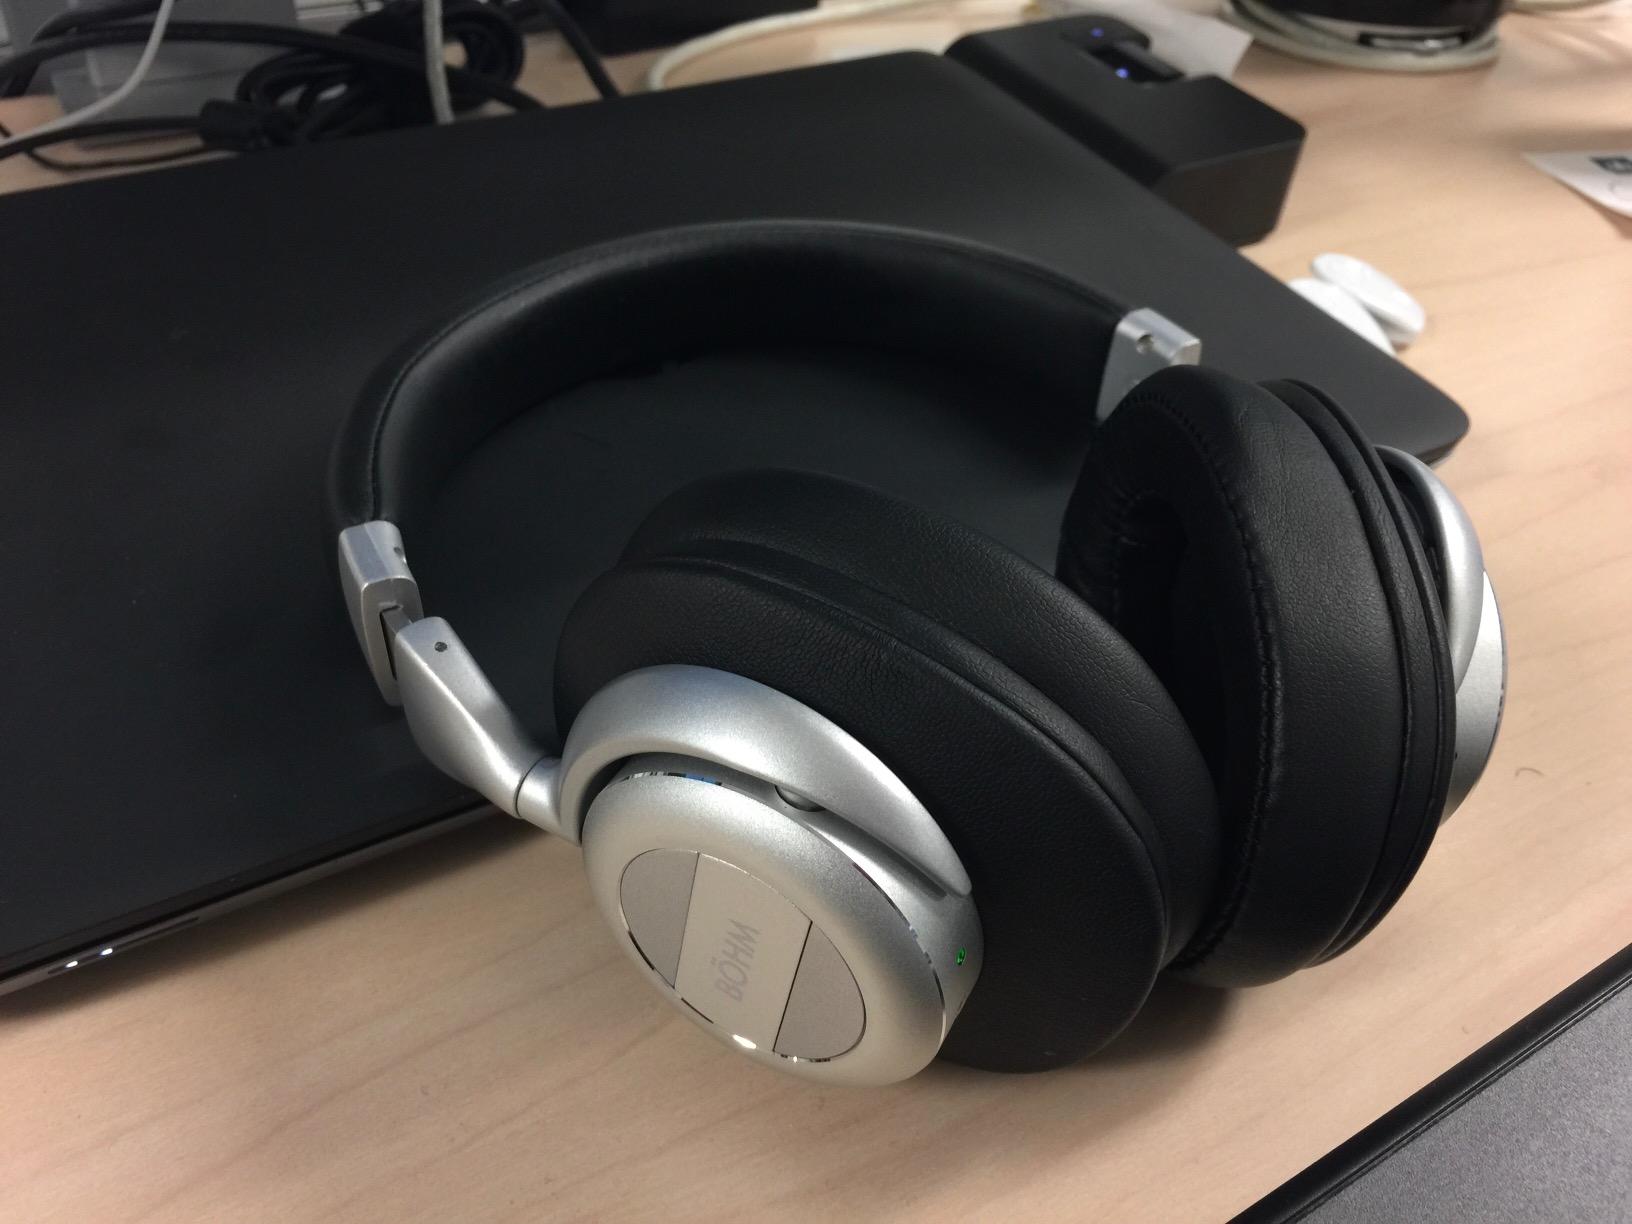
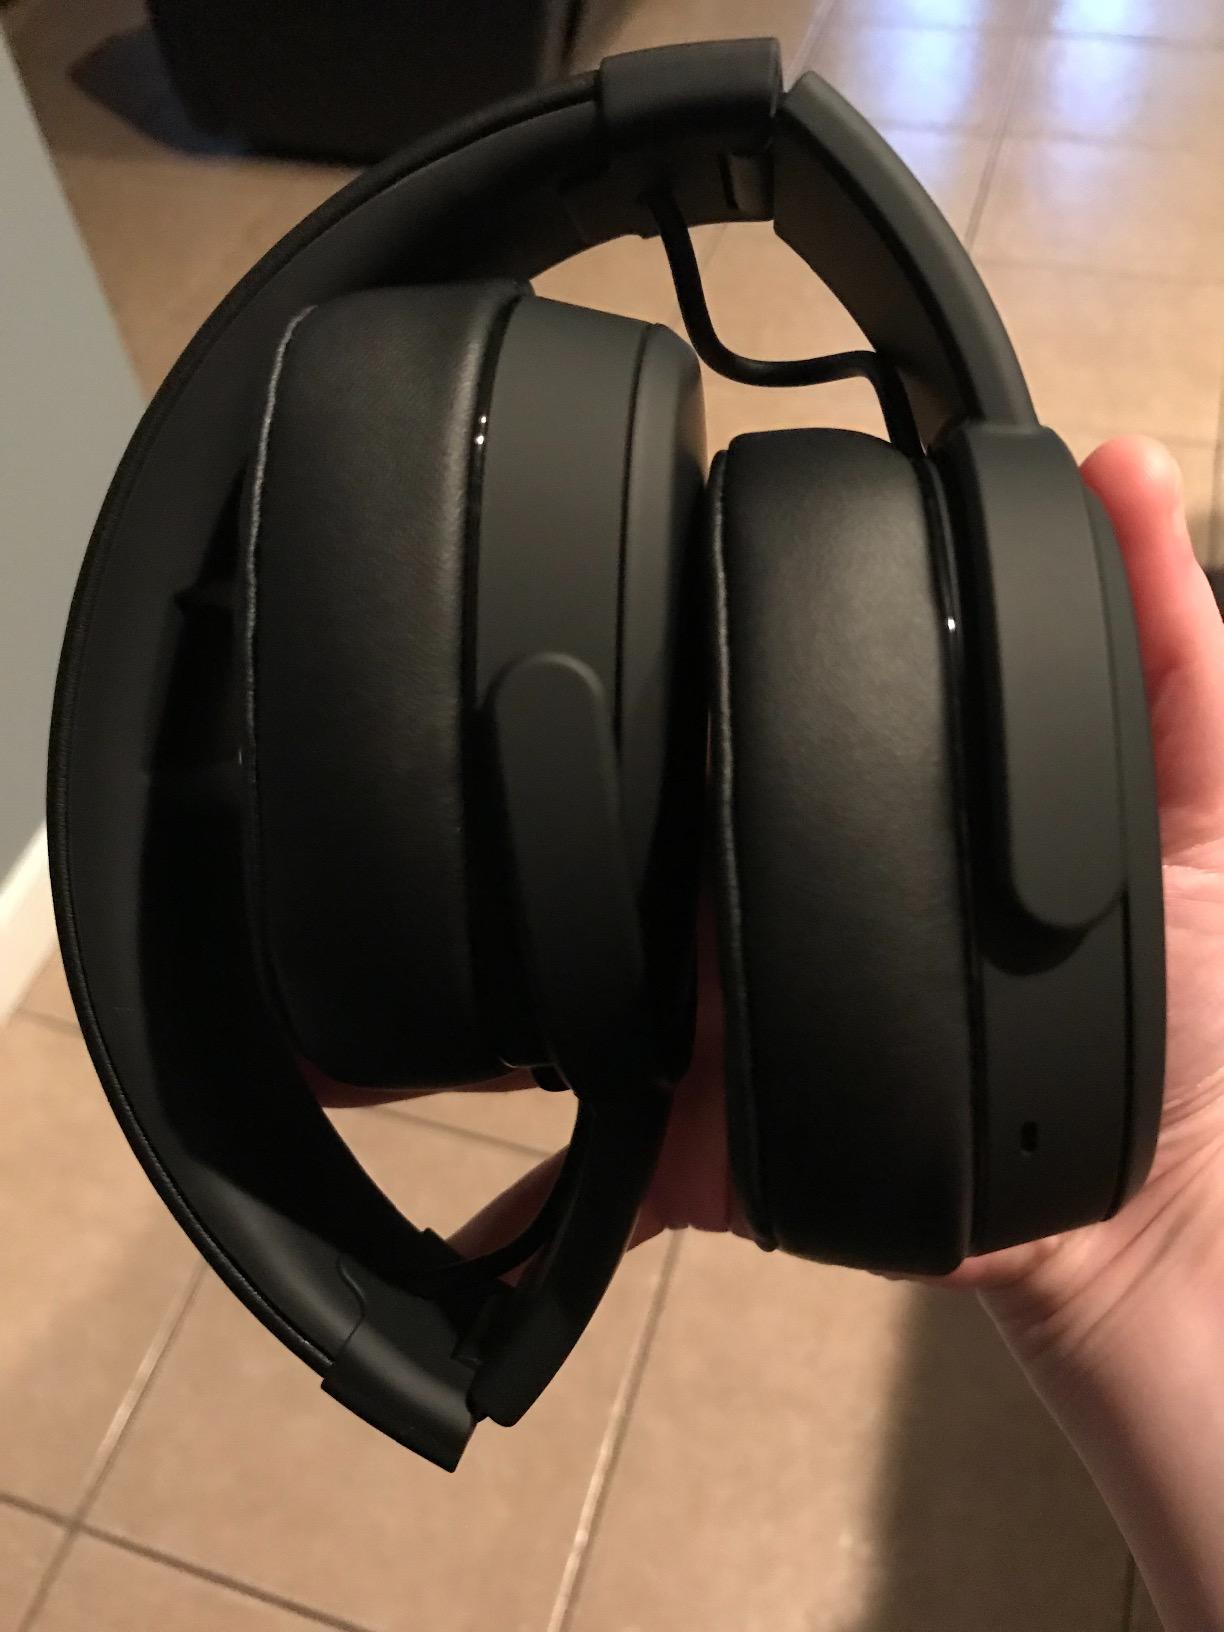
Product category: headphones
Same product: no